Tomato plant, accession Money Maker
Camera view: bottom (45 deg); turntable rotation: 180 degrees
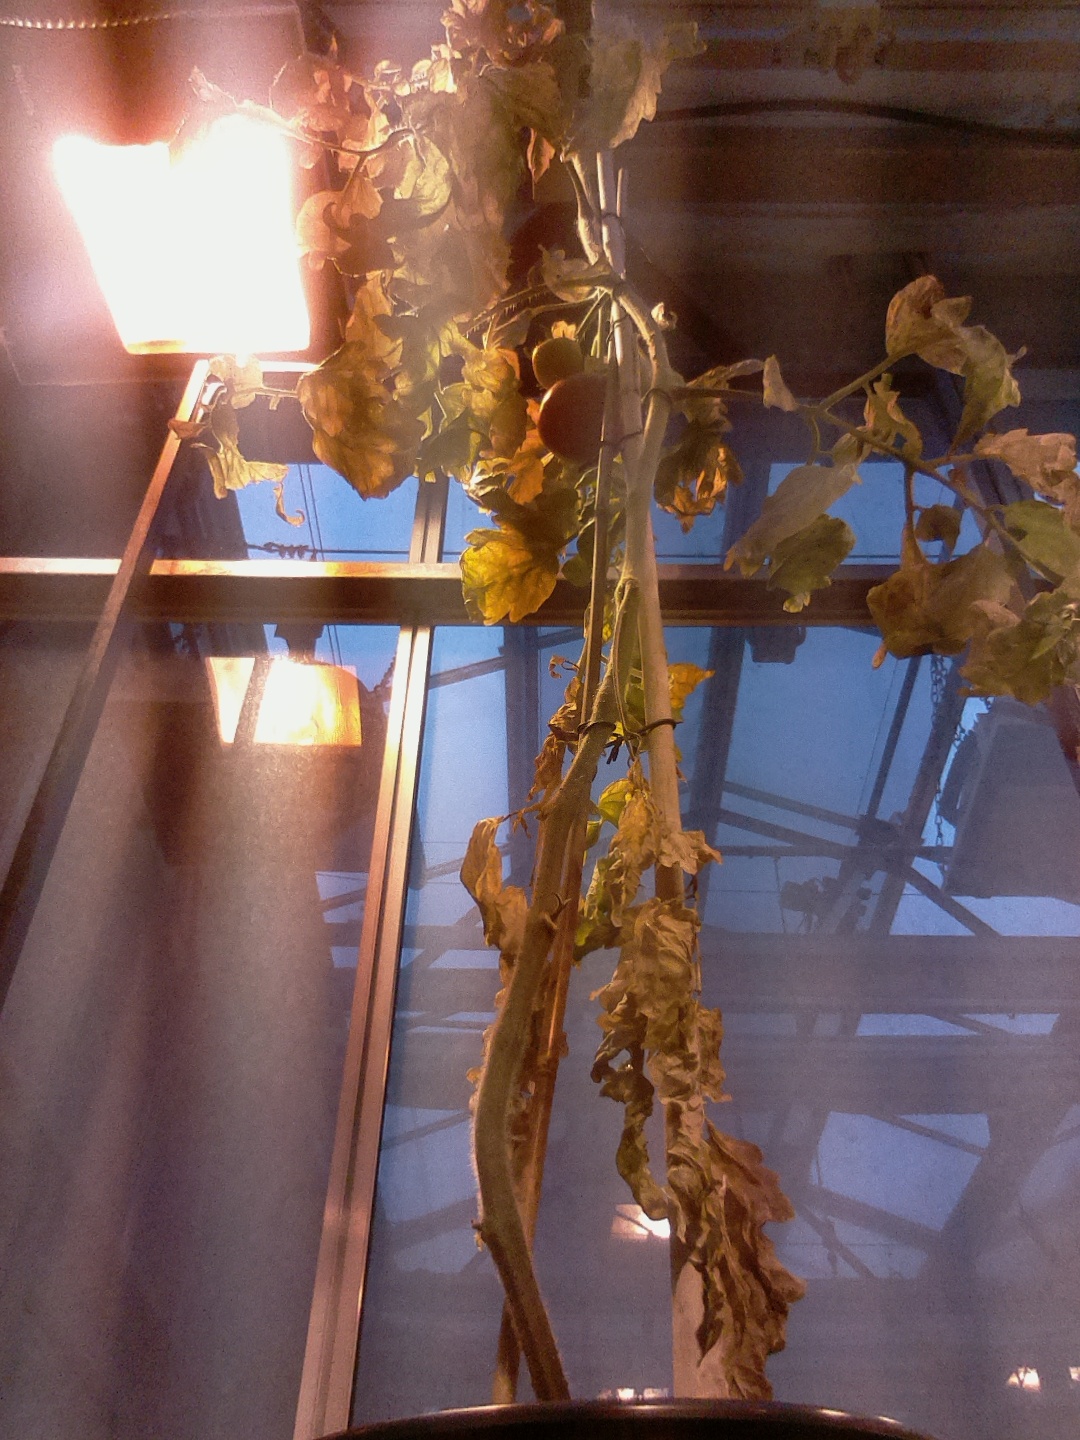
BBCH growth stage 81: 10%-20% of fruits show typical fully ripe color